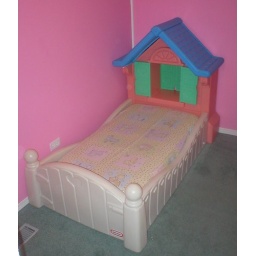
Emma's big girl bed is assembled and now residing in her big girl room.